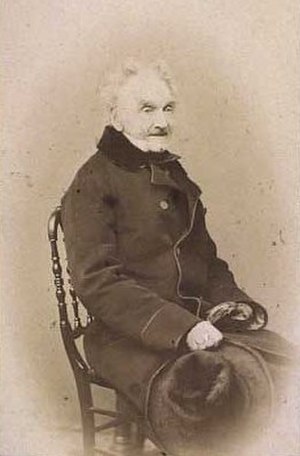
J.L. Lund
Johan Ludvig Gebhard Lund, kendt som J.L. Lund, dansk maler.